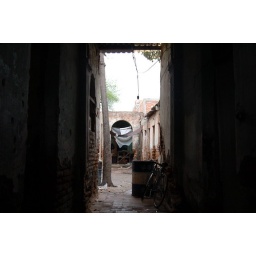
i have a tree in my house.it kind of makes my tree house redundant.still kind of badass though.